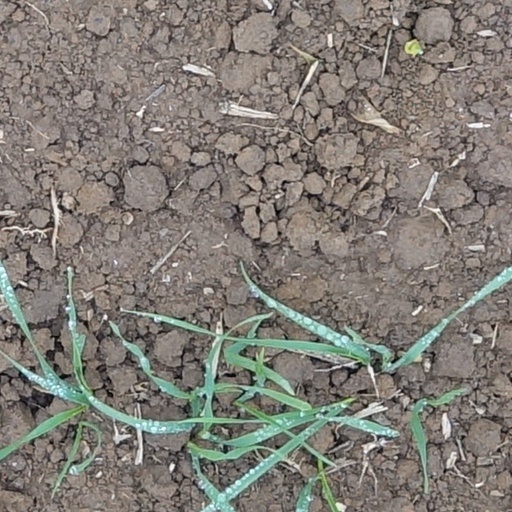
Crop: wheat